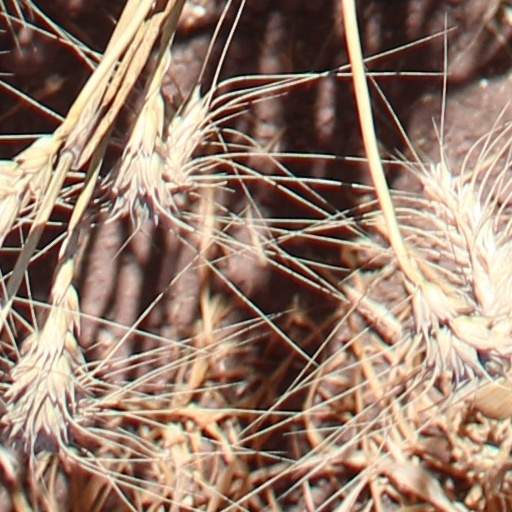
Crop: wheat